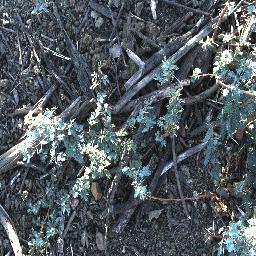
Label: prickly_acacia